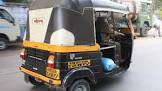
Vehicle type: Auto Rickshaws